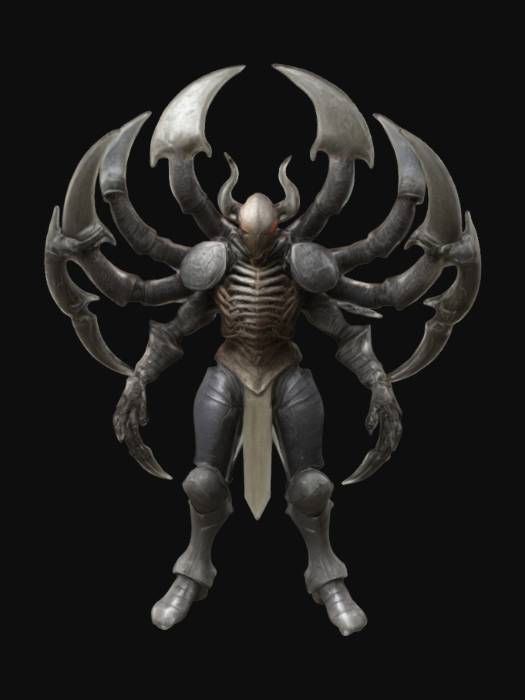
미적 점수 (1~10점): 7